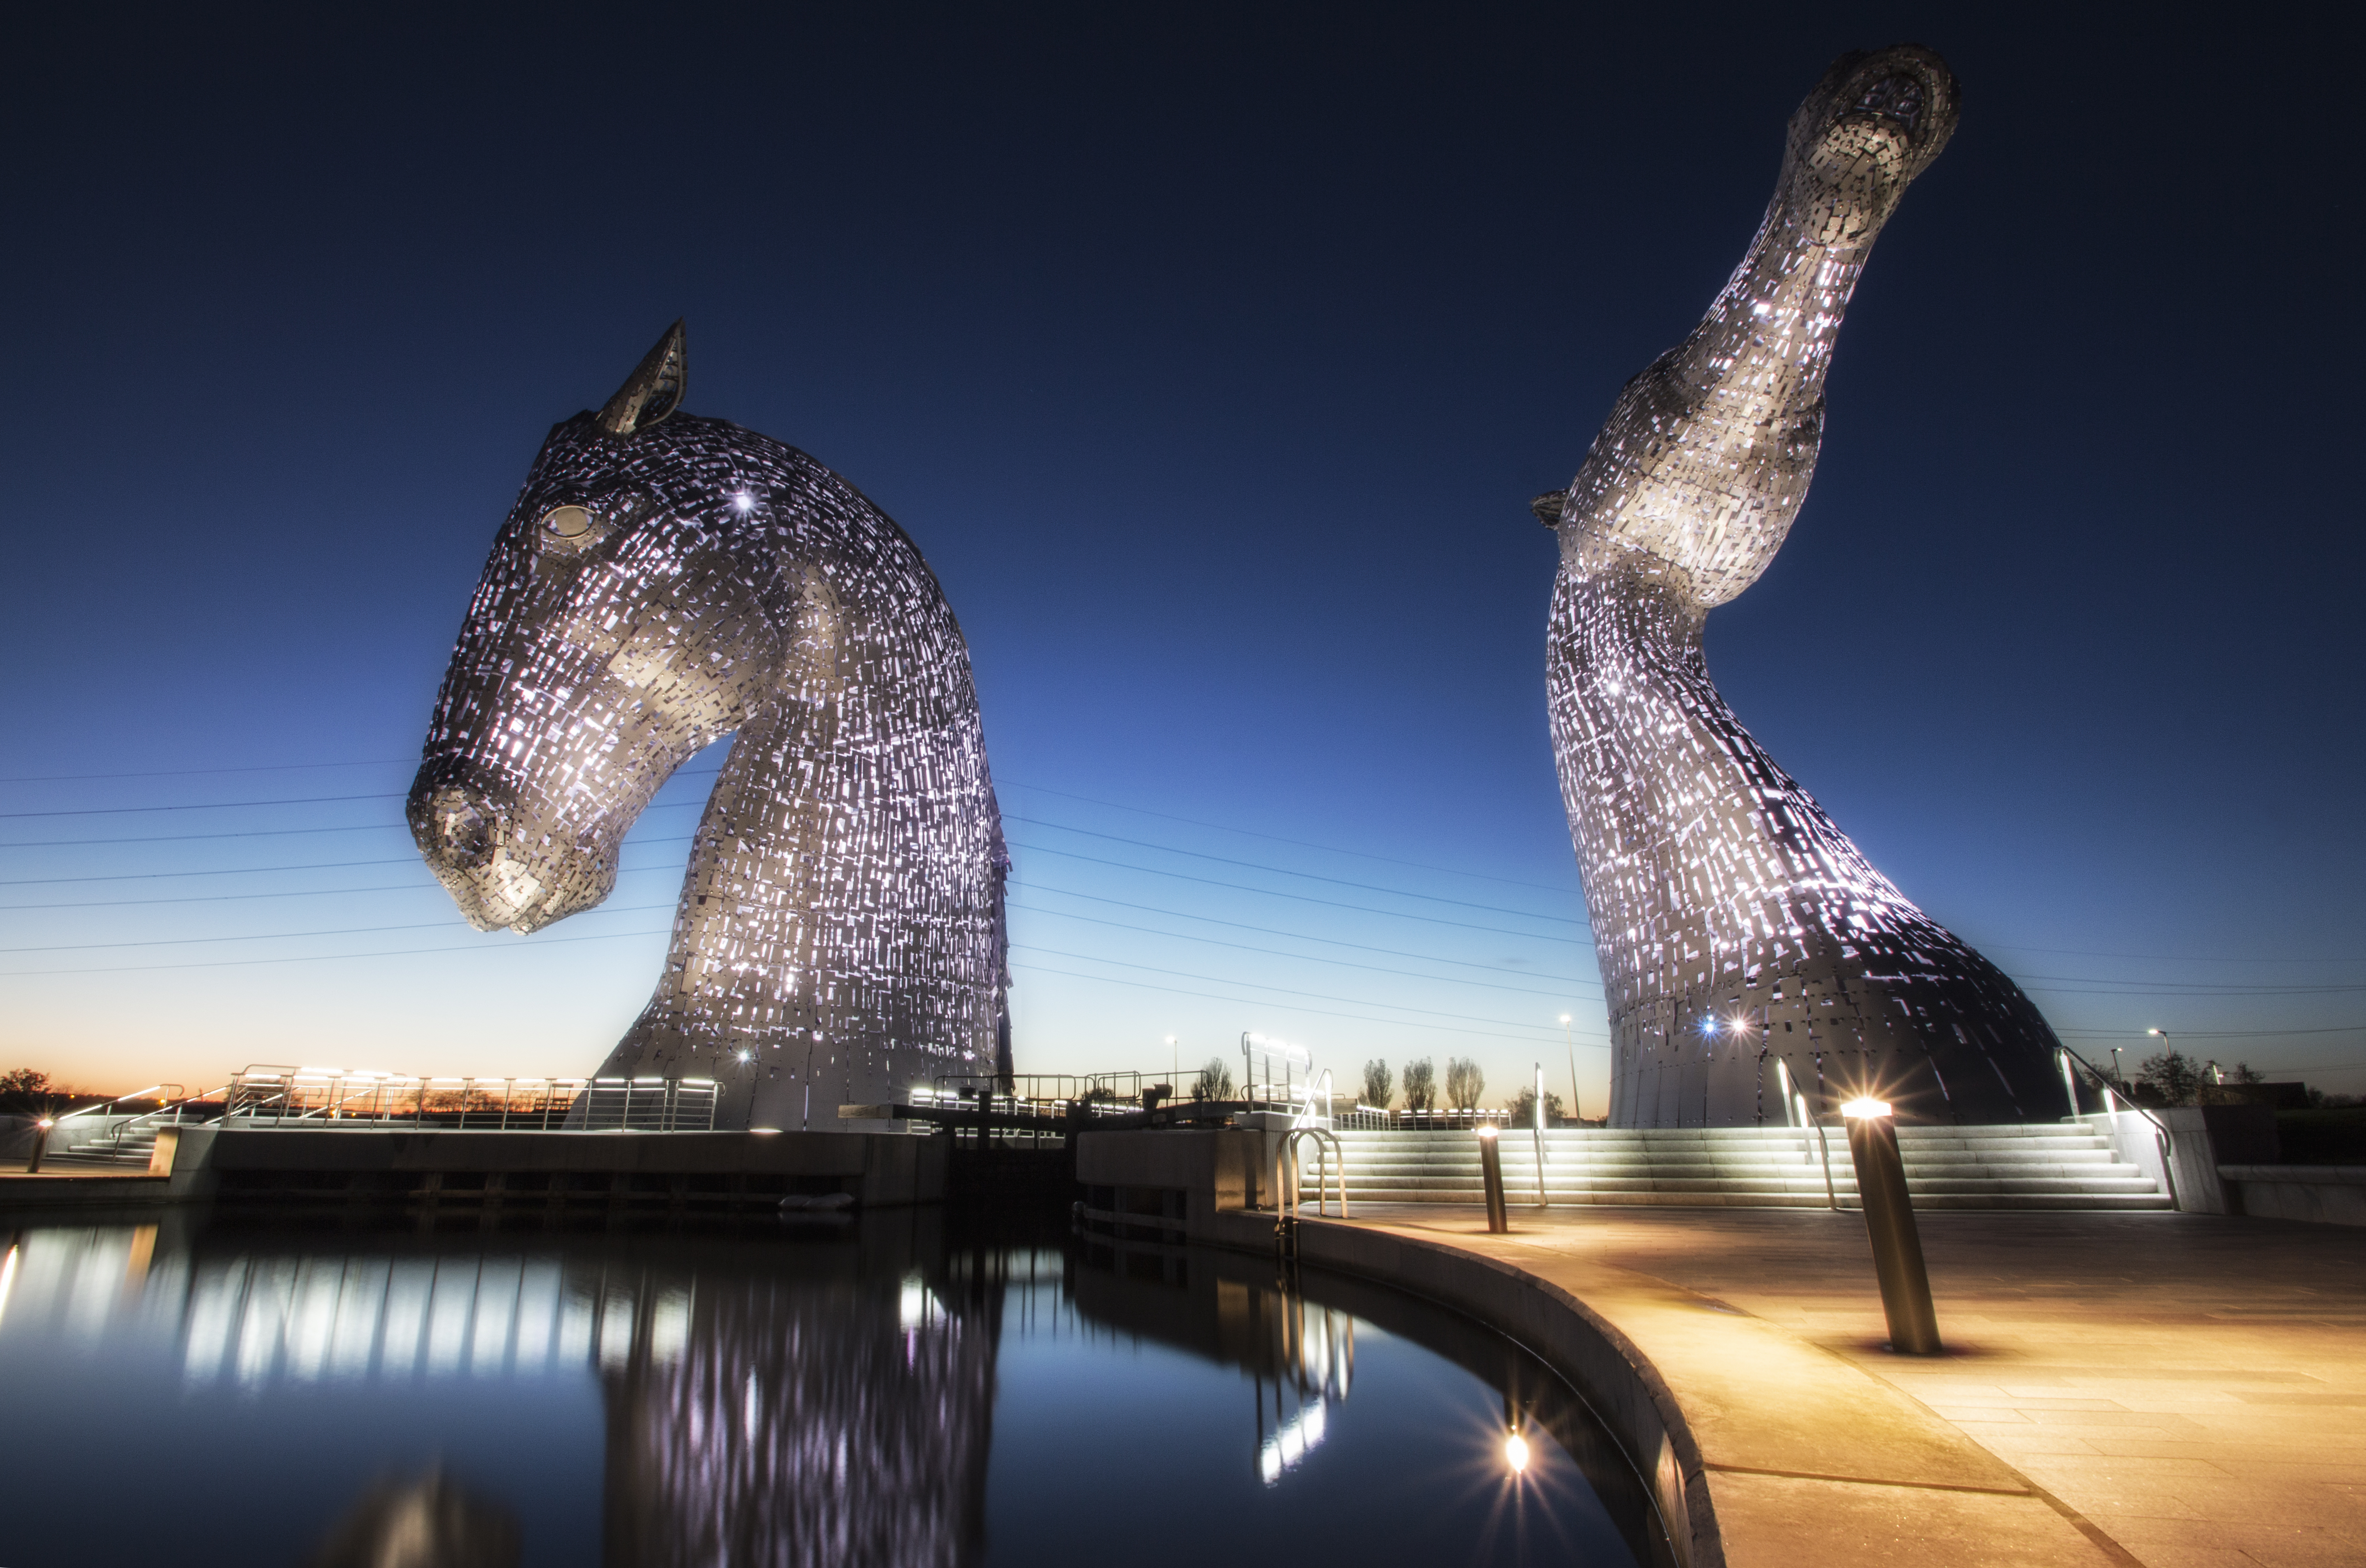
light, night, skyscraper, evening, reflection, landmark, sculpture, art, scotland, helix, falkirk, kelpies, helixpark, atmosphere of earth, computer wallpaper